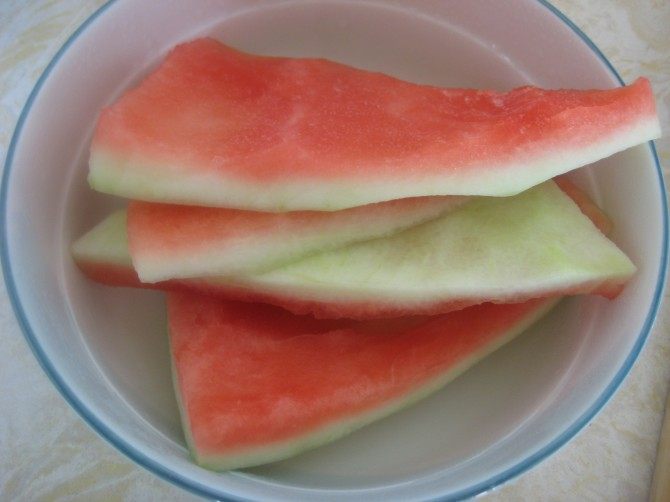
Label: trash